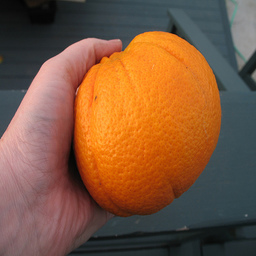
Label: peels